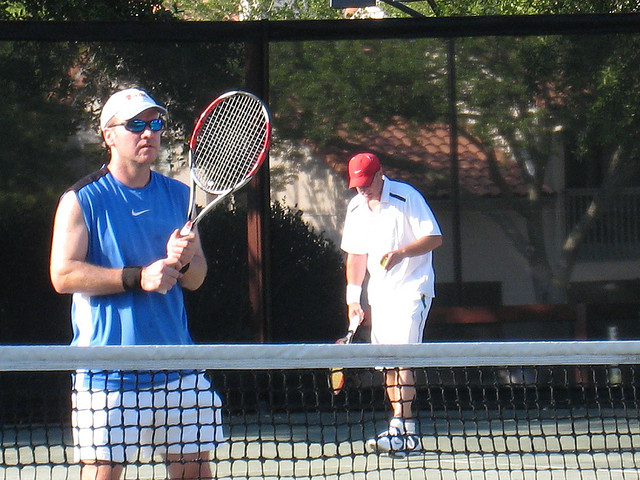
những người đàn ông đang chơi tennis ở trên sân